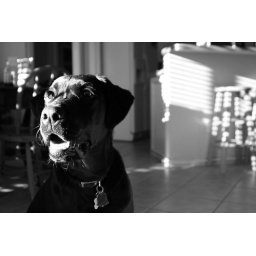
Shelby sitting by the door begging to go outside and cause some havoc. This pic taken by my mom.